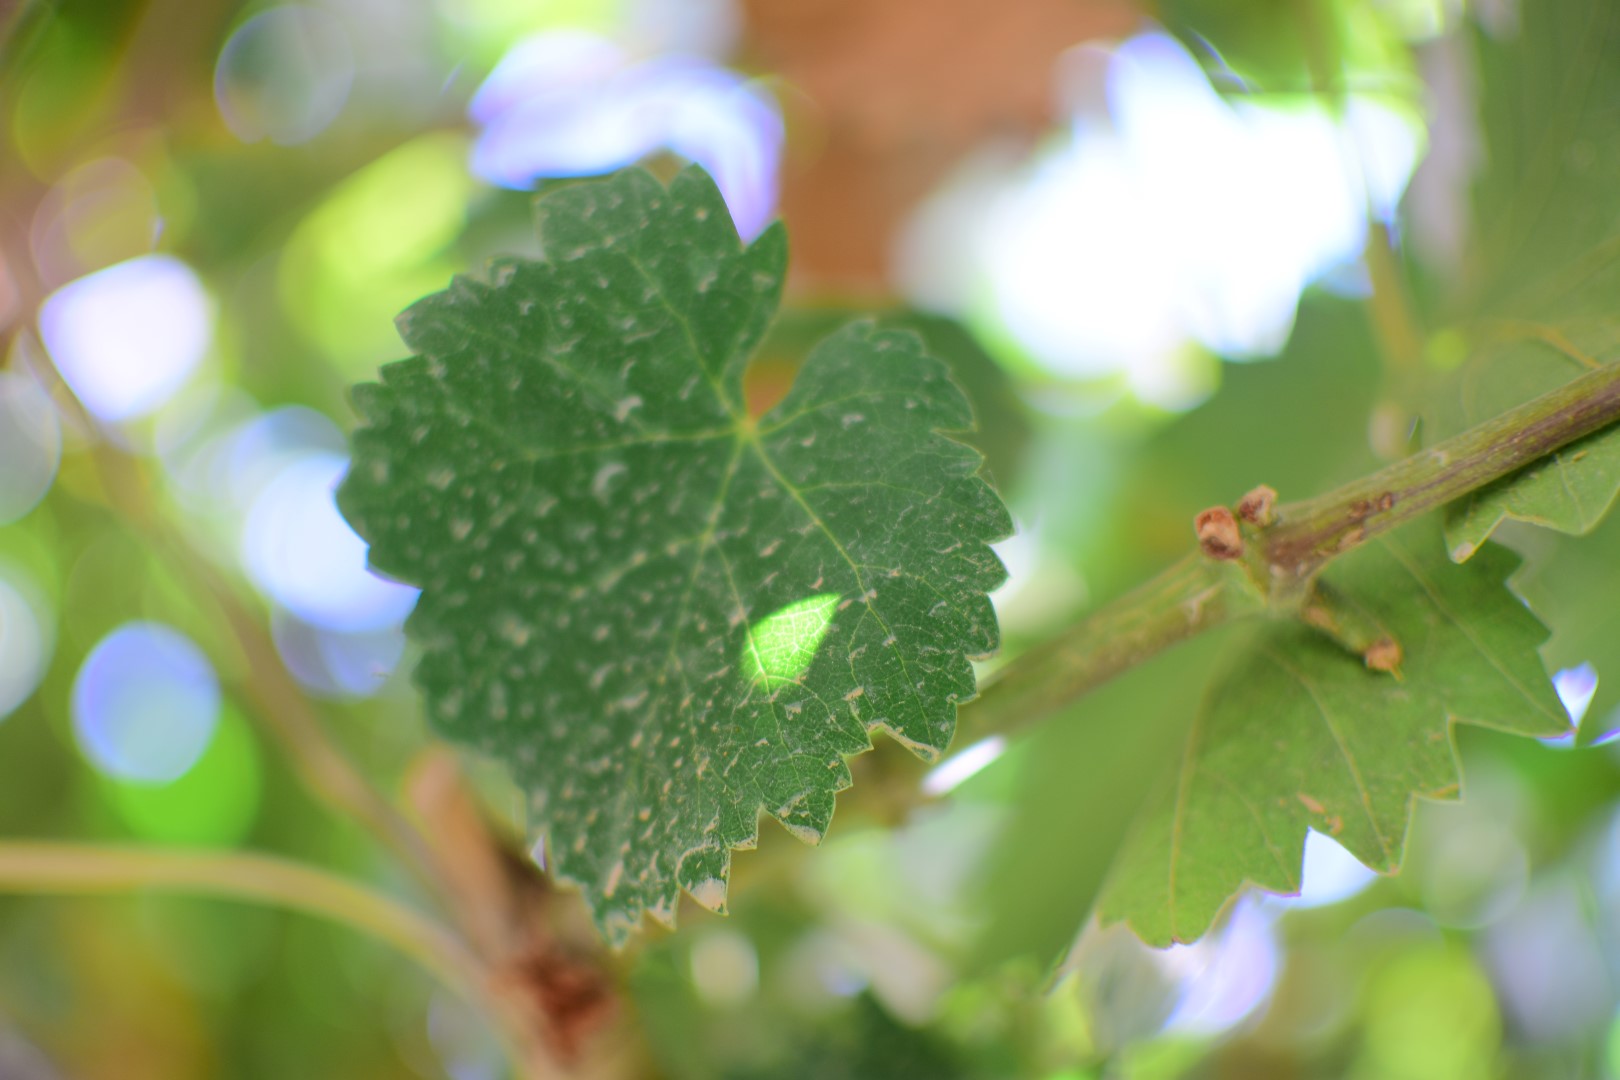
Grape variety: Shdah